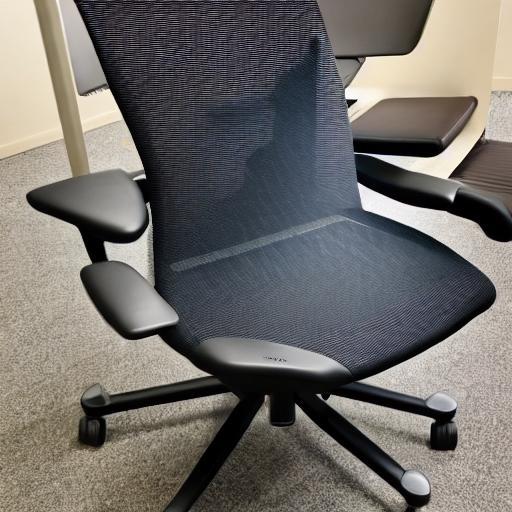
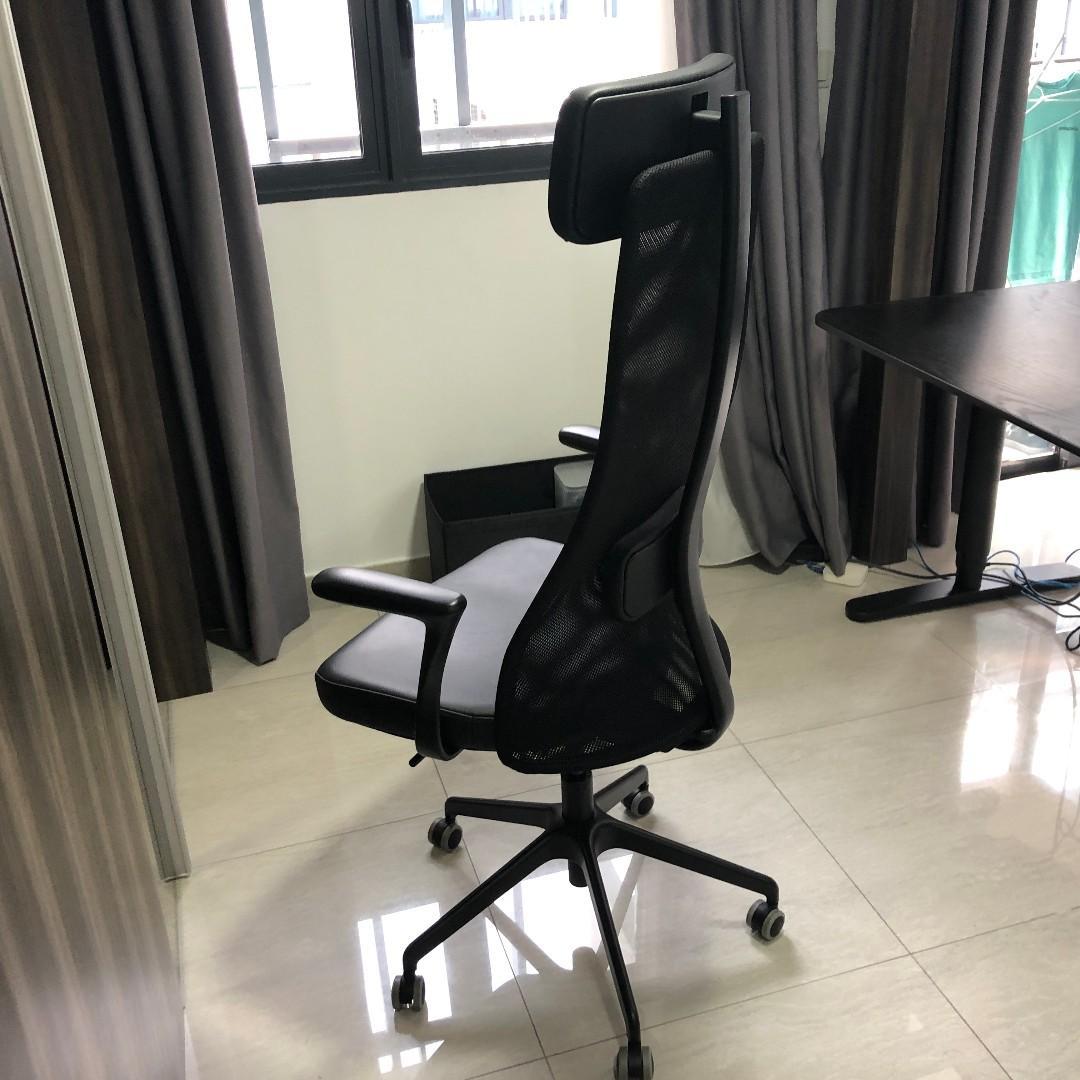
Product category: items_chair
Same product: no